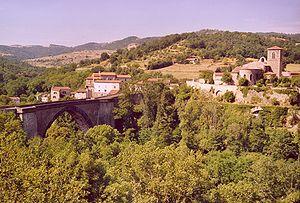
Vieille-Brioude, Haute-Loire, France